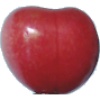
Label: Cherry 2